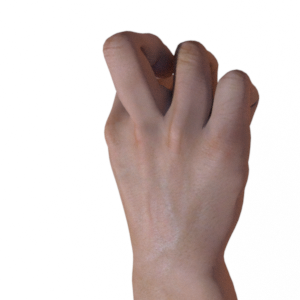
Label: rock